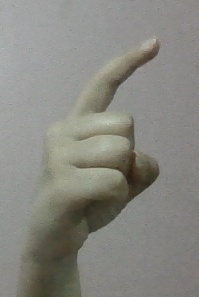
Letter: ra